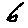
Label: 6